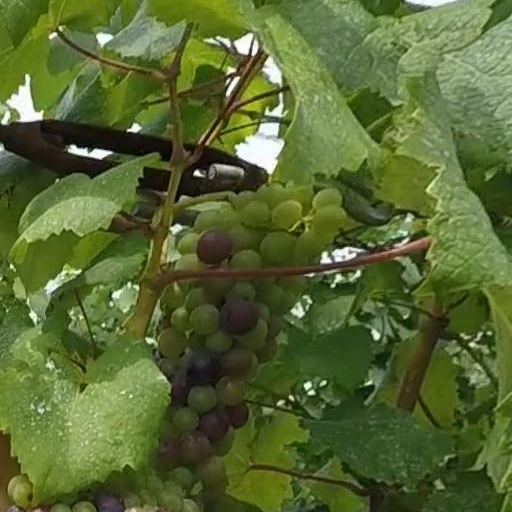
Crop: grape